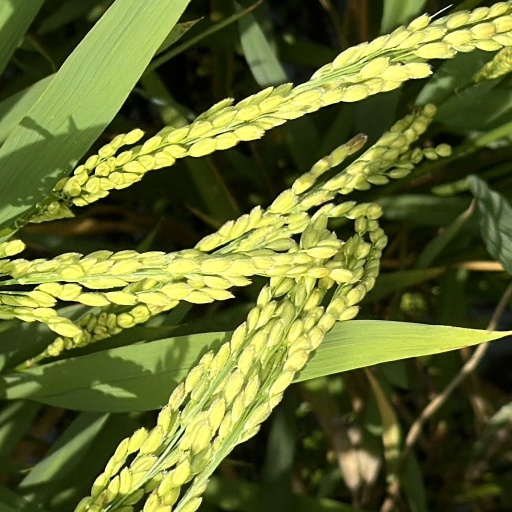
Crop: rice